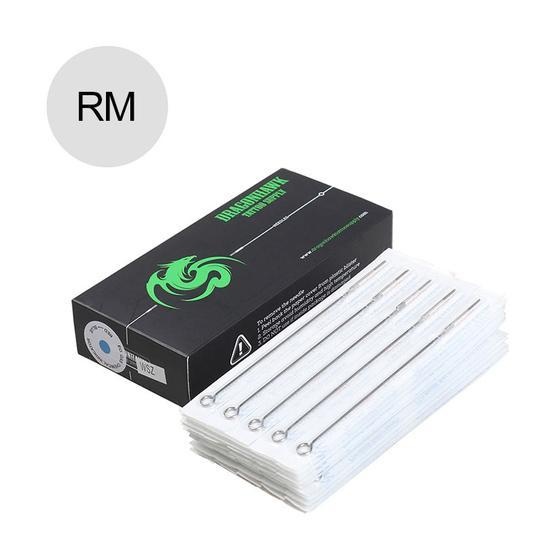
Dragonhawk Sterile Tattoo Needles 15RM 50PCS Curved Magnum
Pre-sterilized with ethylene oxide gas Individually blister packed Standard-length loop bars to fit all machines & tubes Size: 15RM Curved Magnum
Brand: NANO.supplies
Category: Business & Industrial > Piercing & Tattooing > Tattooing Supplies > Tattooing Needles > Curved Magnum Tattooing Needles